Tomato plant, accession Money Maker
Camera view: tilt-top (135 deg); turntable rotation: 0 degrees
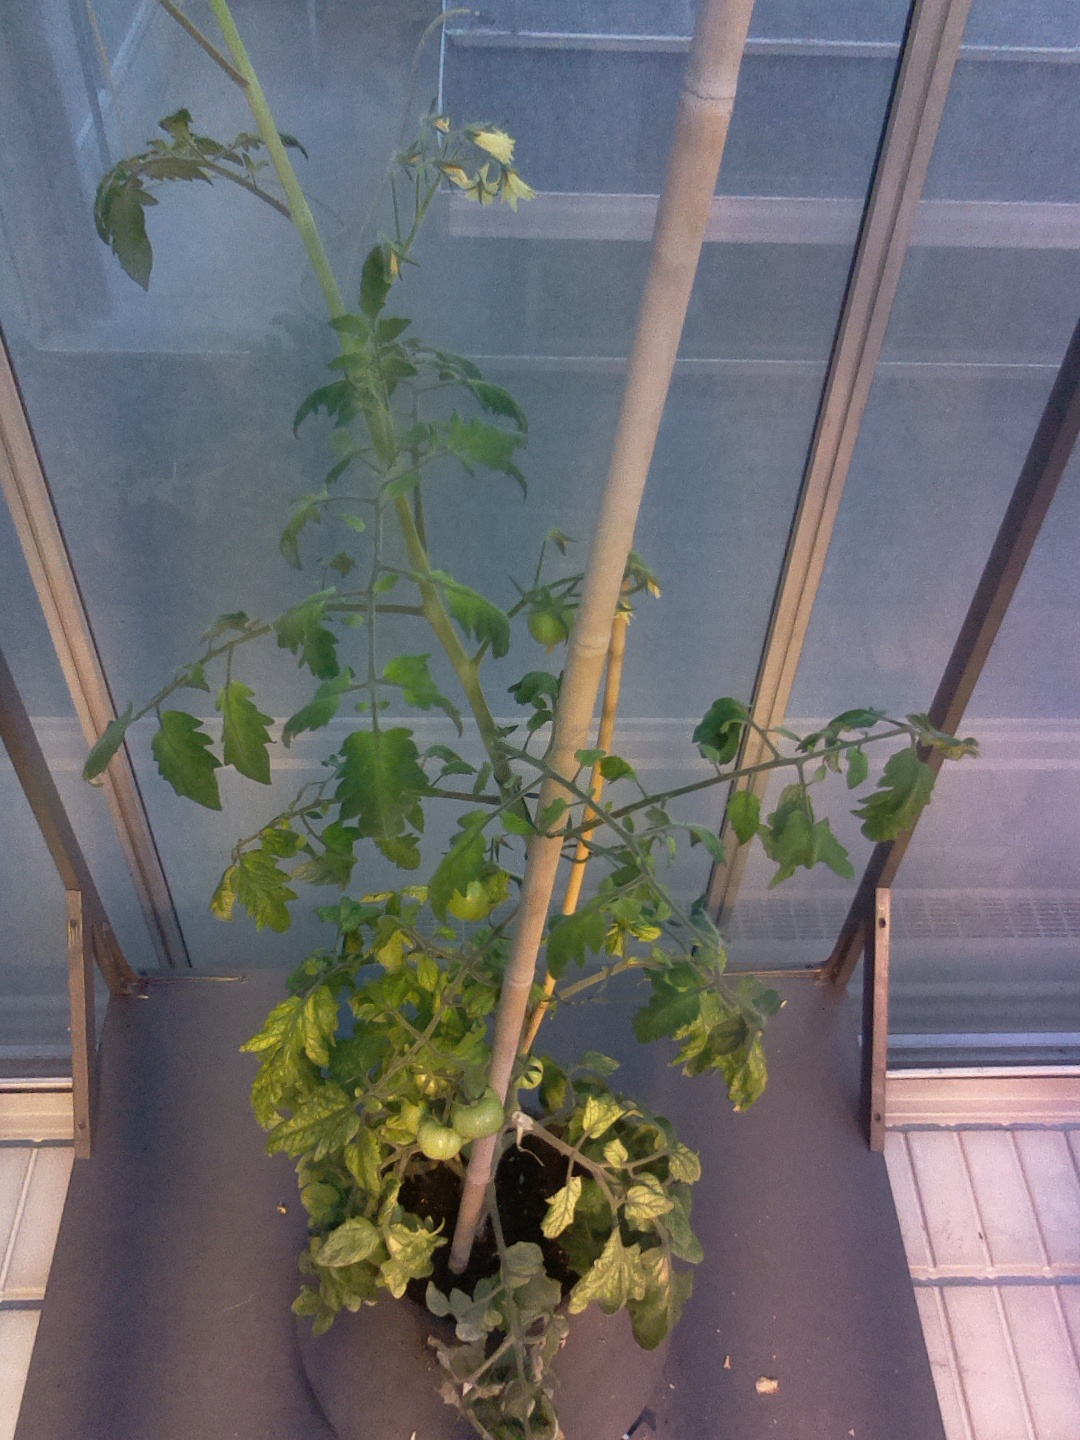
BBCH growth stage 73: 30%-40% of final fruit size